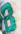
Number: 8